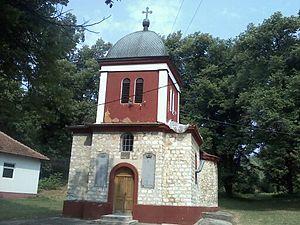
L'éparchie de Šumadija est une éparchie, c'est-à-dire une circonscription de l'Église orthodoxe serbe. Située au centre de la Serbie, elle a son siège à Kragujevac. À sa tête se trouve l'évêque Jovan.